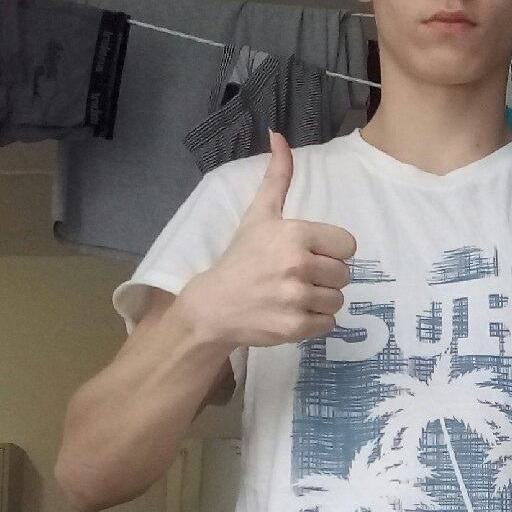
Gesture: like